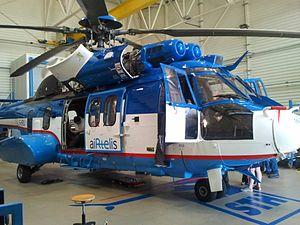
Hélicoptère AIRTELIS
RTE, sigle du Réseau de transport d'électricité, est le gestionnaire de réseau de transport français responsable du réseau public de transport d'électricité haute tension en France métropolitaine. Sa mission fondamentale est d’assurer à tous ses clients l’accès à une alimentation électrique économique, sûre et propre. RTE connecte ses clients par une infrastructure adaptée et leur fournit tous les outils et services qui leur permettent d’en tirer parti pour répondre à leurs besoins. À cet effet, RTE exploite, maintient et développe le réseau à haute et très haute tension. Il est le garant du bon fonctionnement et de la sûreté du système électrique. RTE achemine l’électricité entre les fournisseurs d’électricité et les consommateurs, qu’ils soient distributeurs d’électricité ou industriels directement raccordés au réseau de transport. Plus de 105 000 km de lignes comprises entre 63 000 et 400 000 volts et 50 lignes transfrontalières connectent le réseau français à 33 pays européens, offrant ainsi des opportunités d’échanges d’électricité essentiels pour l’optimisation économique du système électrique.